Pied currawong

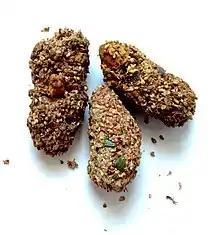
Regurgitated pellets of pied currawong.

The pied currawong is an omnivorous and opportunistic feeder, eating fruit and berries as well as preying on many invertebrates, and smaller vertebrates, mostly juvenile birds and bird eggs, although they may take healthy adult birds up to the size of a crested pigeon on occasion. Currawongs will hunt in trees, snatching insects and berries, as well as birds and eggs from nests. They also hunt in the air and on the ground. Insects predominate in the diet during summer months, and fruit during the winter. They will often scavenge, eating scraps and rubbish and can be quite bold when seeking food from people, lingering around picnic areas and bird-feeding trays. Beetles and ants are the most common types of insects consumed. Pied currawongs have been recorded taking mice, as well as chickens and turkeys from farms. The pied currawong consumes fruit, including a wide variety of figs, such as the Moreton Bay ("Ficus macrophylla"), Port Jackson ("F. rubiginosa"), Banyan ("F. virens") and Strangler fig ("F. watkinsiana"), as well as lillypillies ("Syzygium" species), white cedar ("Melia azedarach"), plum pine ("Podocarpus elatus"), and geebungs ("Persoonia" species). Other fruit is also sought after, and currawongs have been known to raid orchards, eating apples, pears, strawberries, grapes, stone fruit, citrus, and corn. Pied currawongs have been responsible for the spread of the invasive ornamental "Asparagus aethiopicus" (often called "A. densiflorus") in the Sydney area, the weedy privet species "Ligustrum lucidum" and "L. sinense", and firethorn species "Pyracantha angustifolia" and "P. rogersiana" around Armidale.